Florida Gators

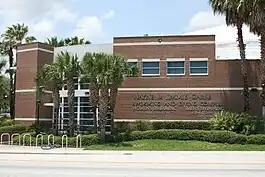
Carse Swimming Complex

The Florida Gators men's swimming and diving teams have won NCAA national championships in 1983 and 1984, and has also won 41 Southeastern Conference team championships – including a stretch of 13 straight from 1956 to 1968. The women's swimming and diving team has won AIAW and NCAA national championships in 1979, 1982 and 2010, and has also won seventeen SEC team championships.